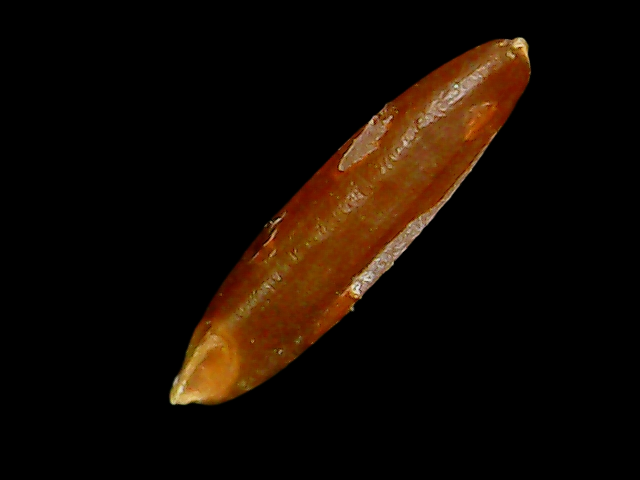
Rice variety: Binadhan20